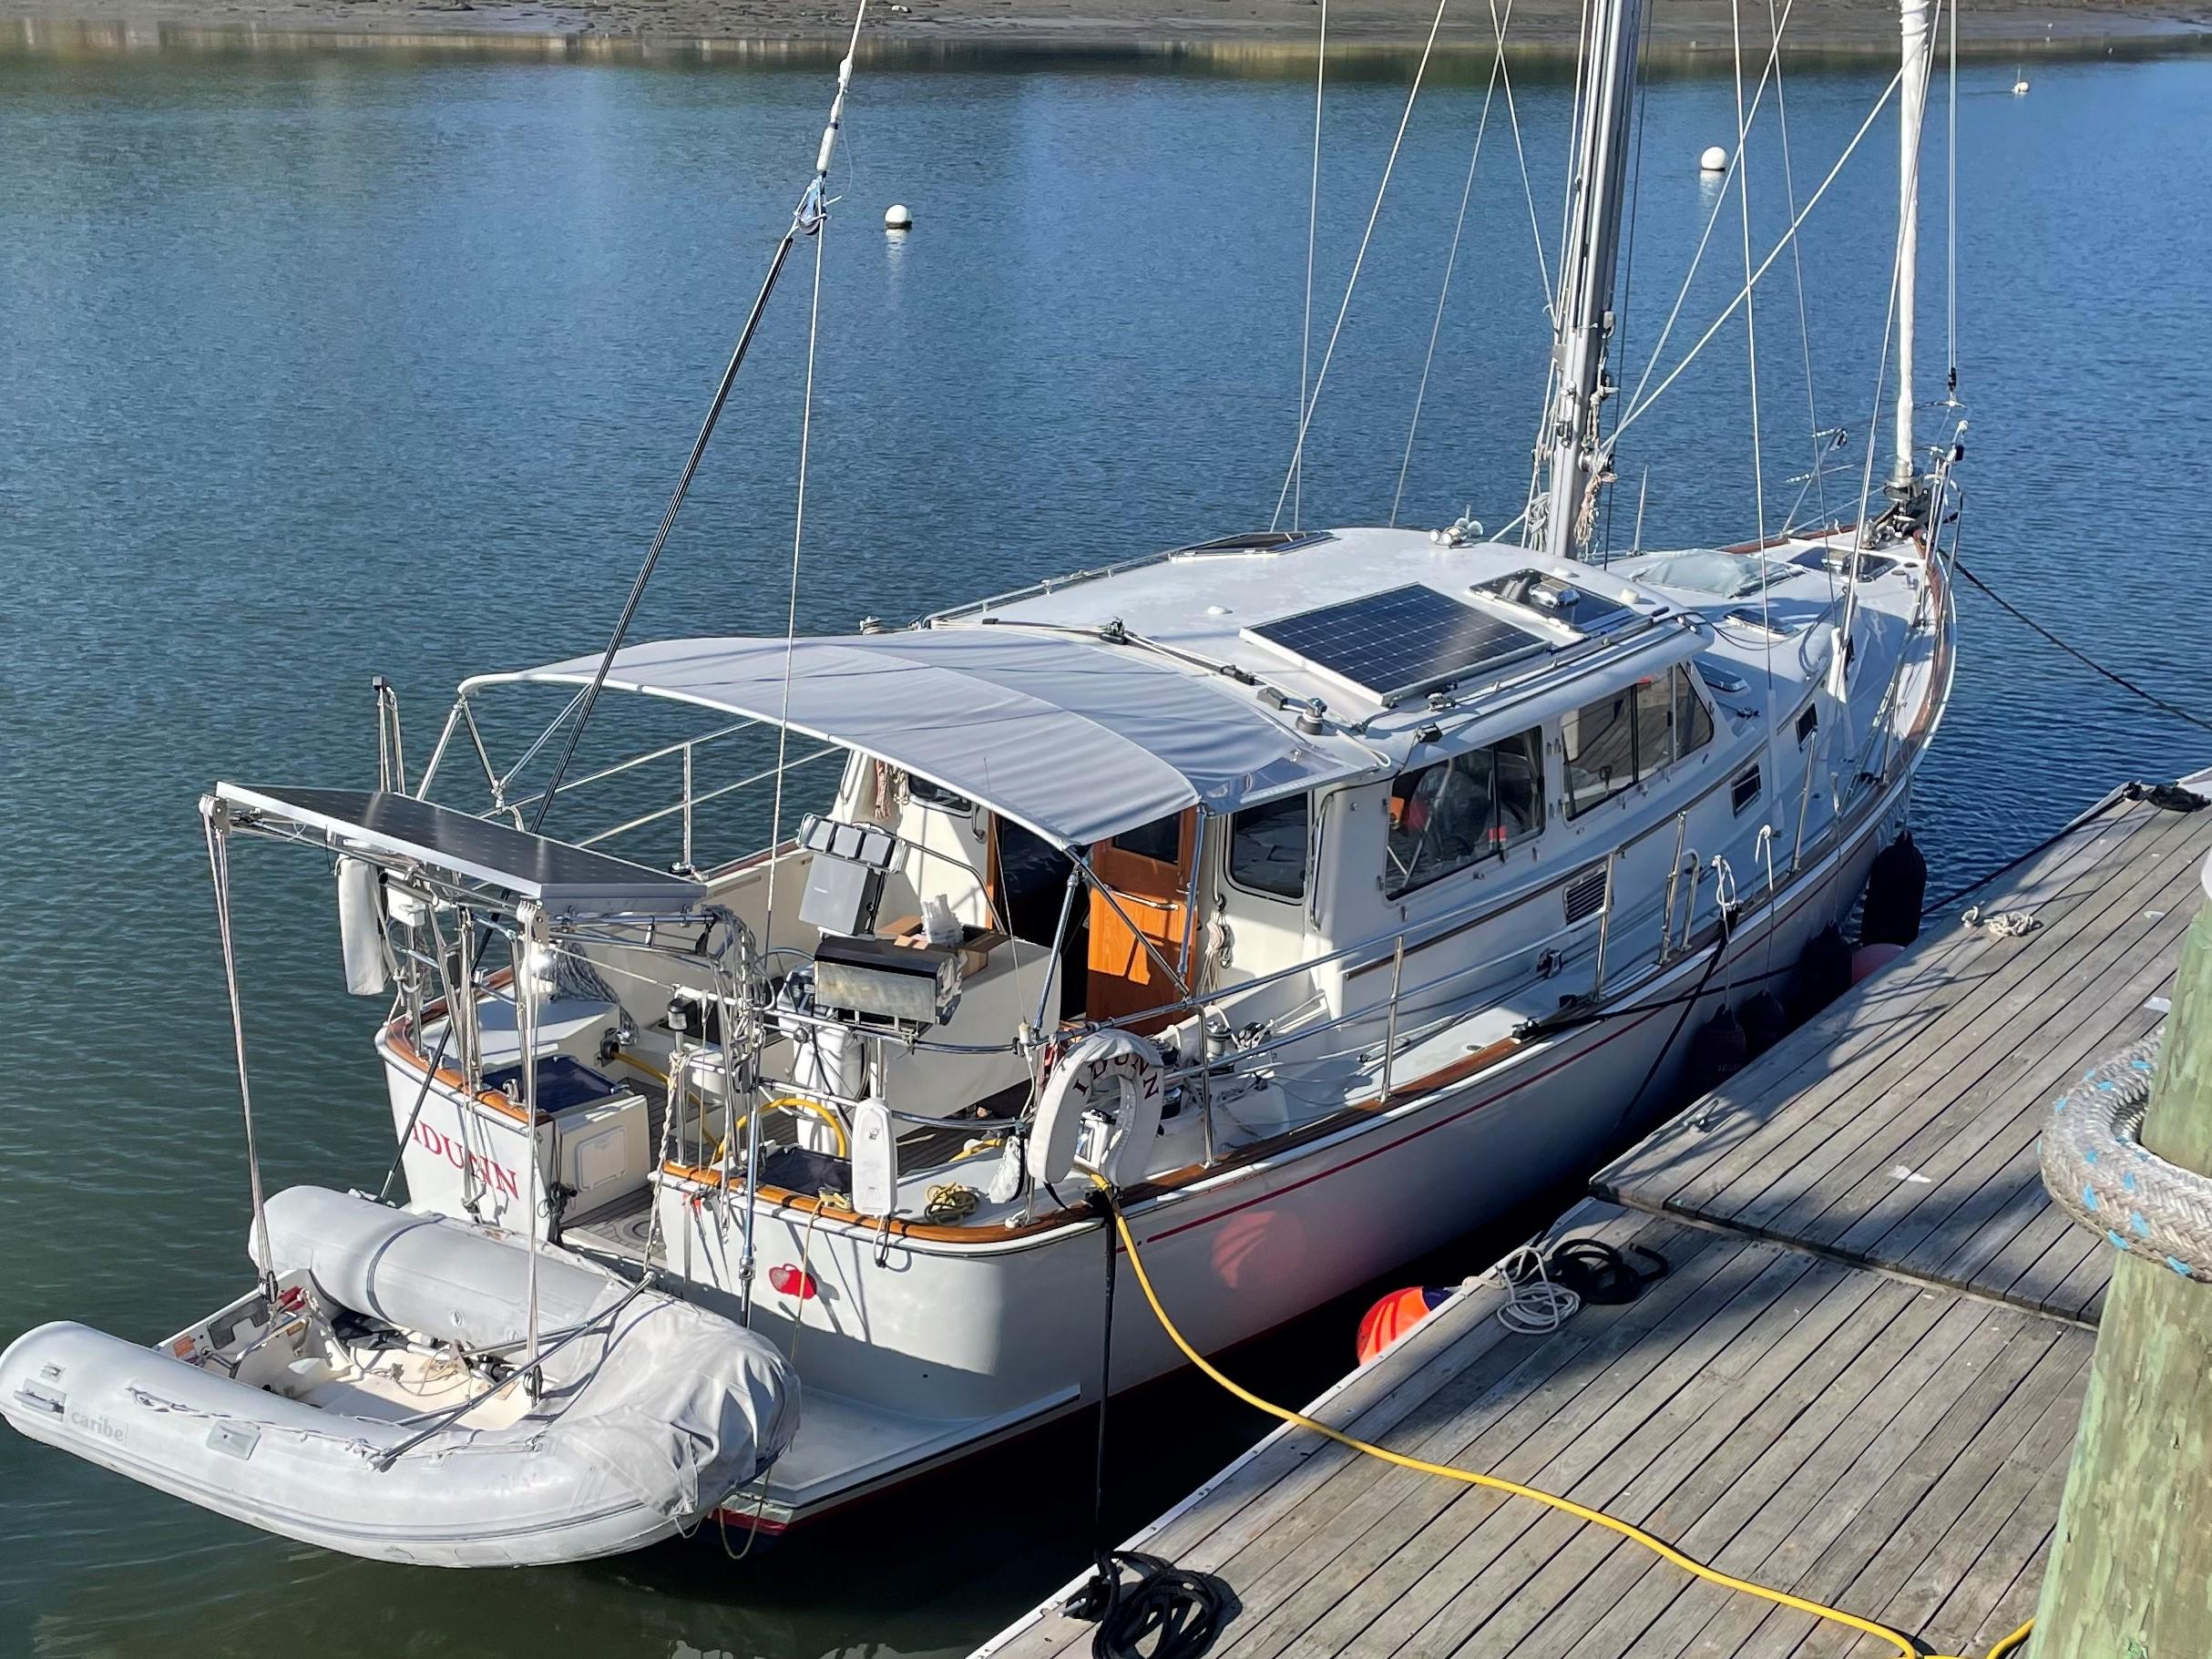
Vehicle type: Ships